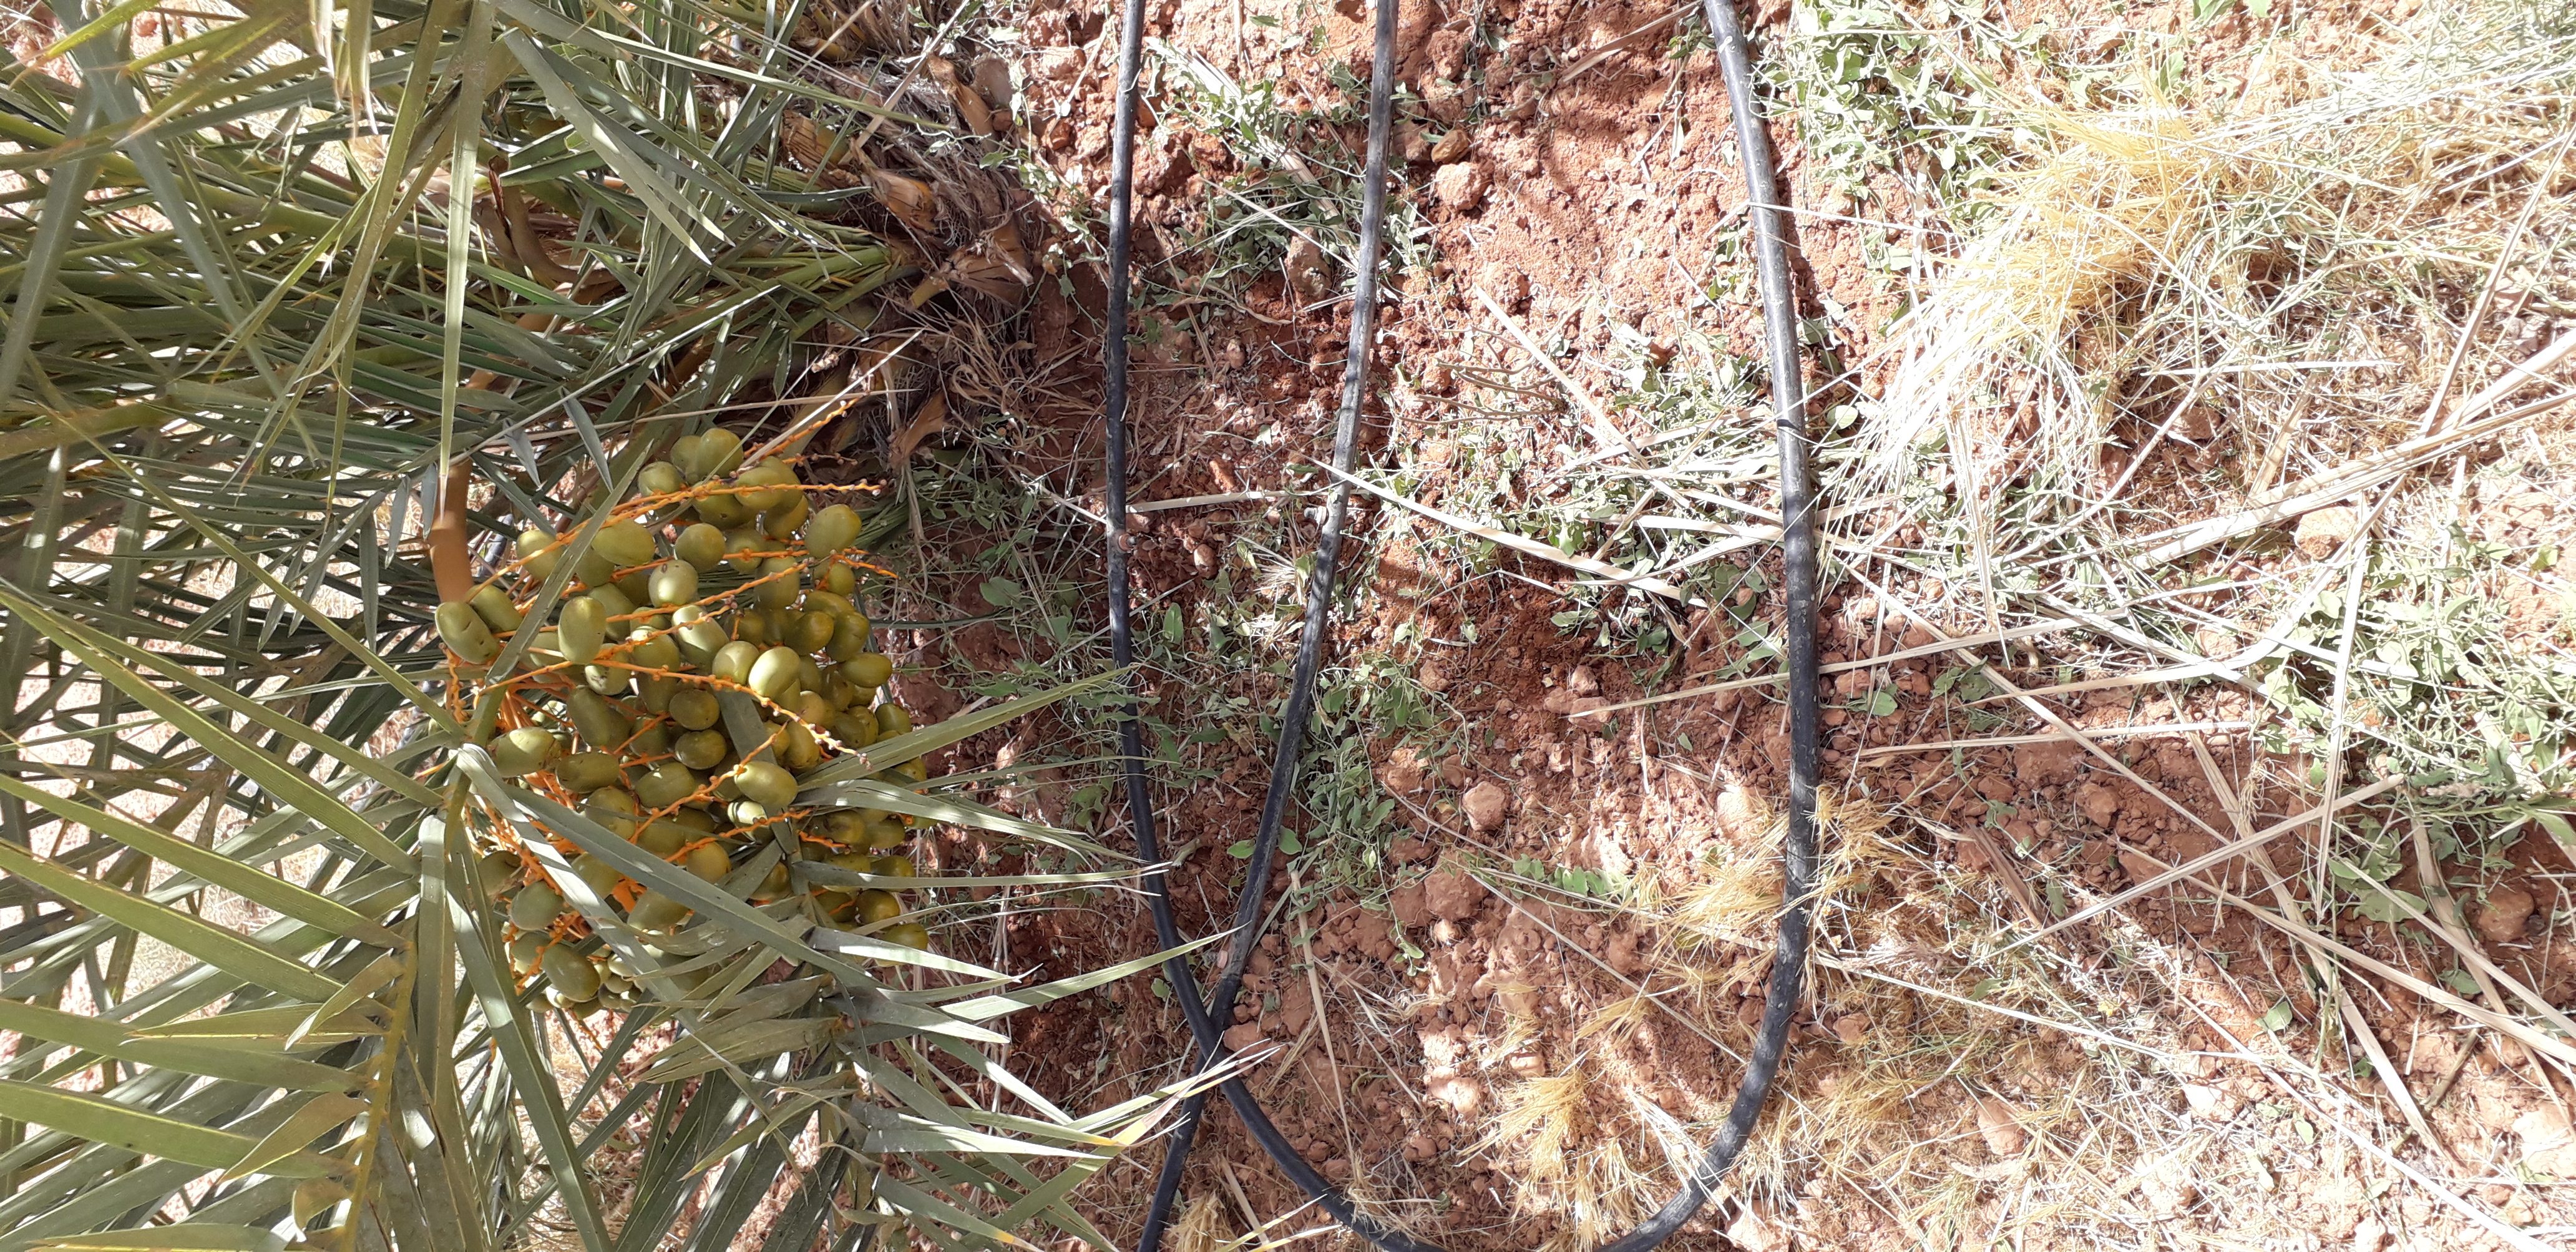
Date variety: Boufagous